Subhas Chandra Bose

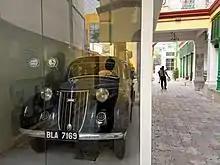
The Wanderer car Bose used to escape from his Calcutta home in 1941

He came to believe that an independent India needed socialist authoritarianism, on the lines of Turkey's Kemal Atatürk, for at least two decades. For political reasons Bose was refused permission by the British authorities to meet Atatürk at Ankara. During his sojourn in England Bose tried to schedule appointments with several politicians, but only the Labour Party and Liberal politicians agreed to meet with him. Conservative Party officials refused to meet him or show him courtesy because he was a politician coming from a colony. In the 1930s leading figures in the Conservative Party had opposed even Dominion status for India. It was during the Labour Party government of 1945–1951, with Attlee as the Prime Minister, that India gained independence.